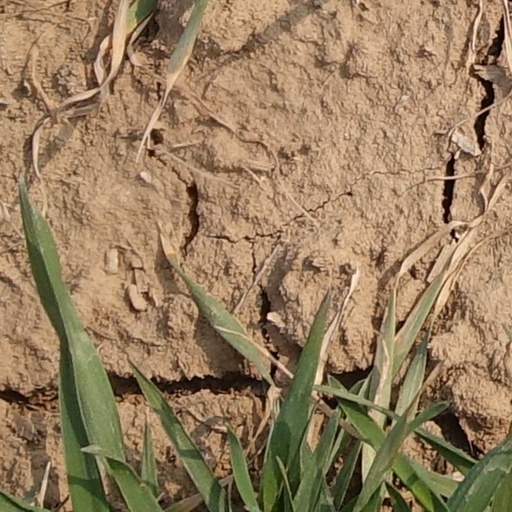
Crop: wheat